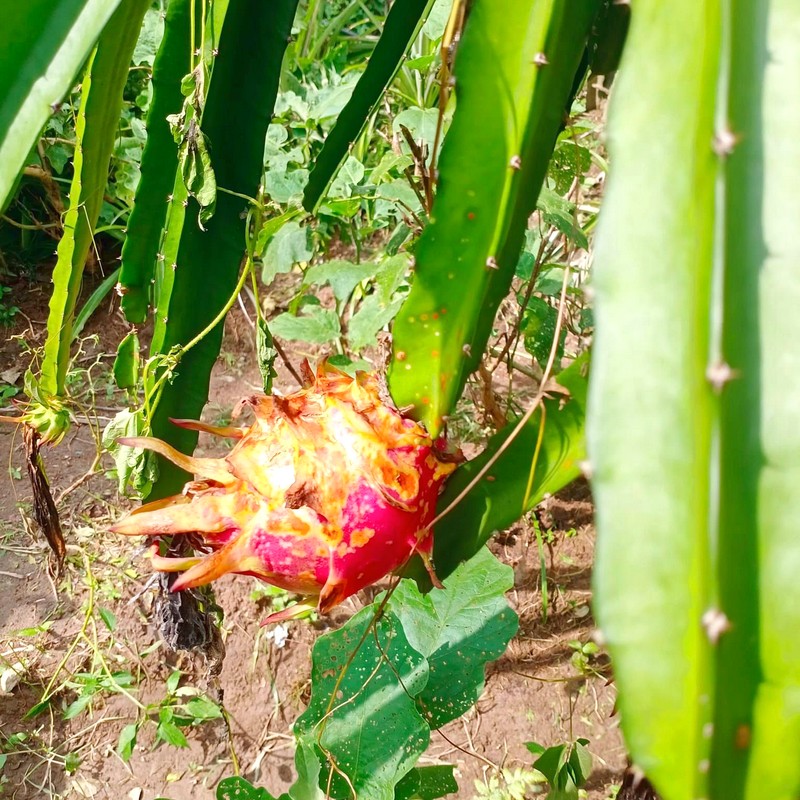
Label: Fresh Dragon Fruit